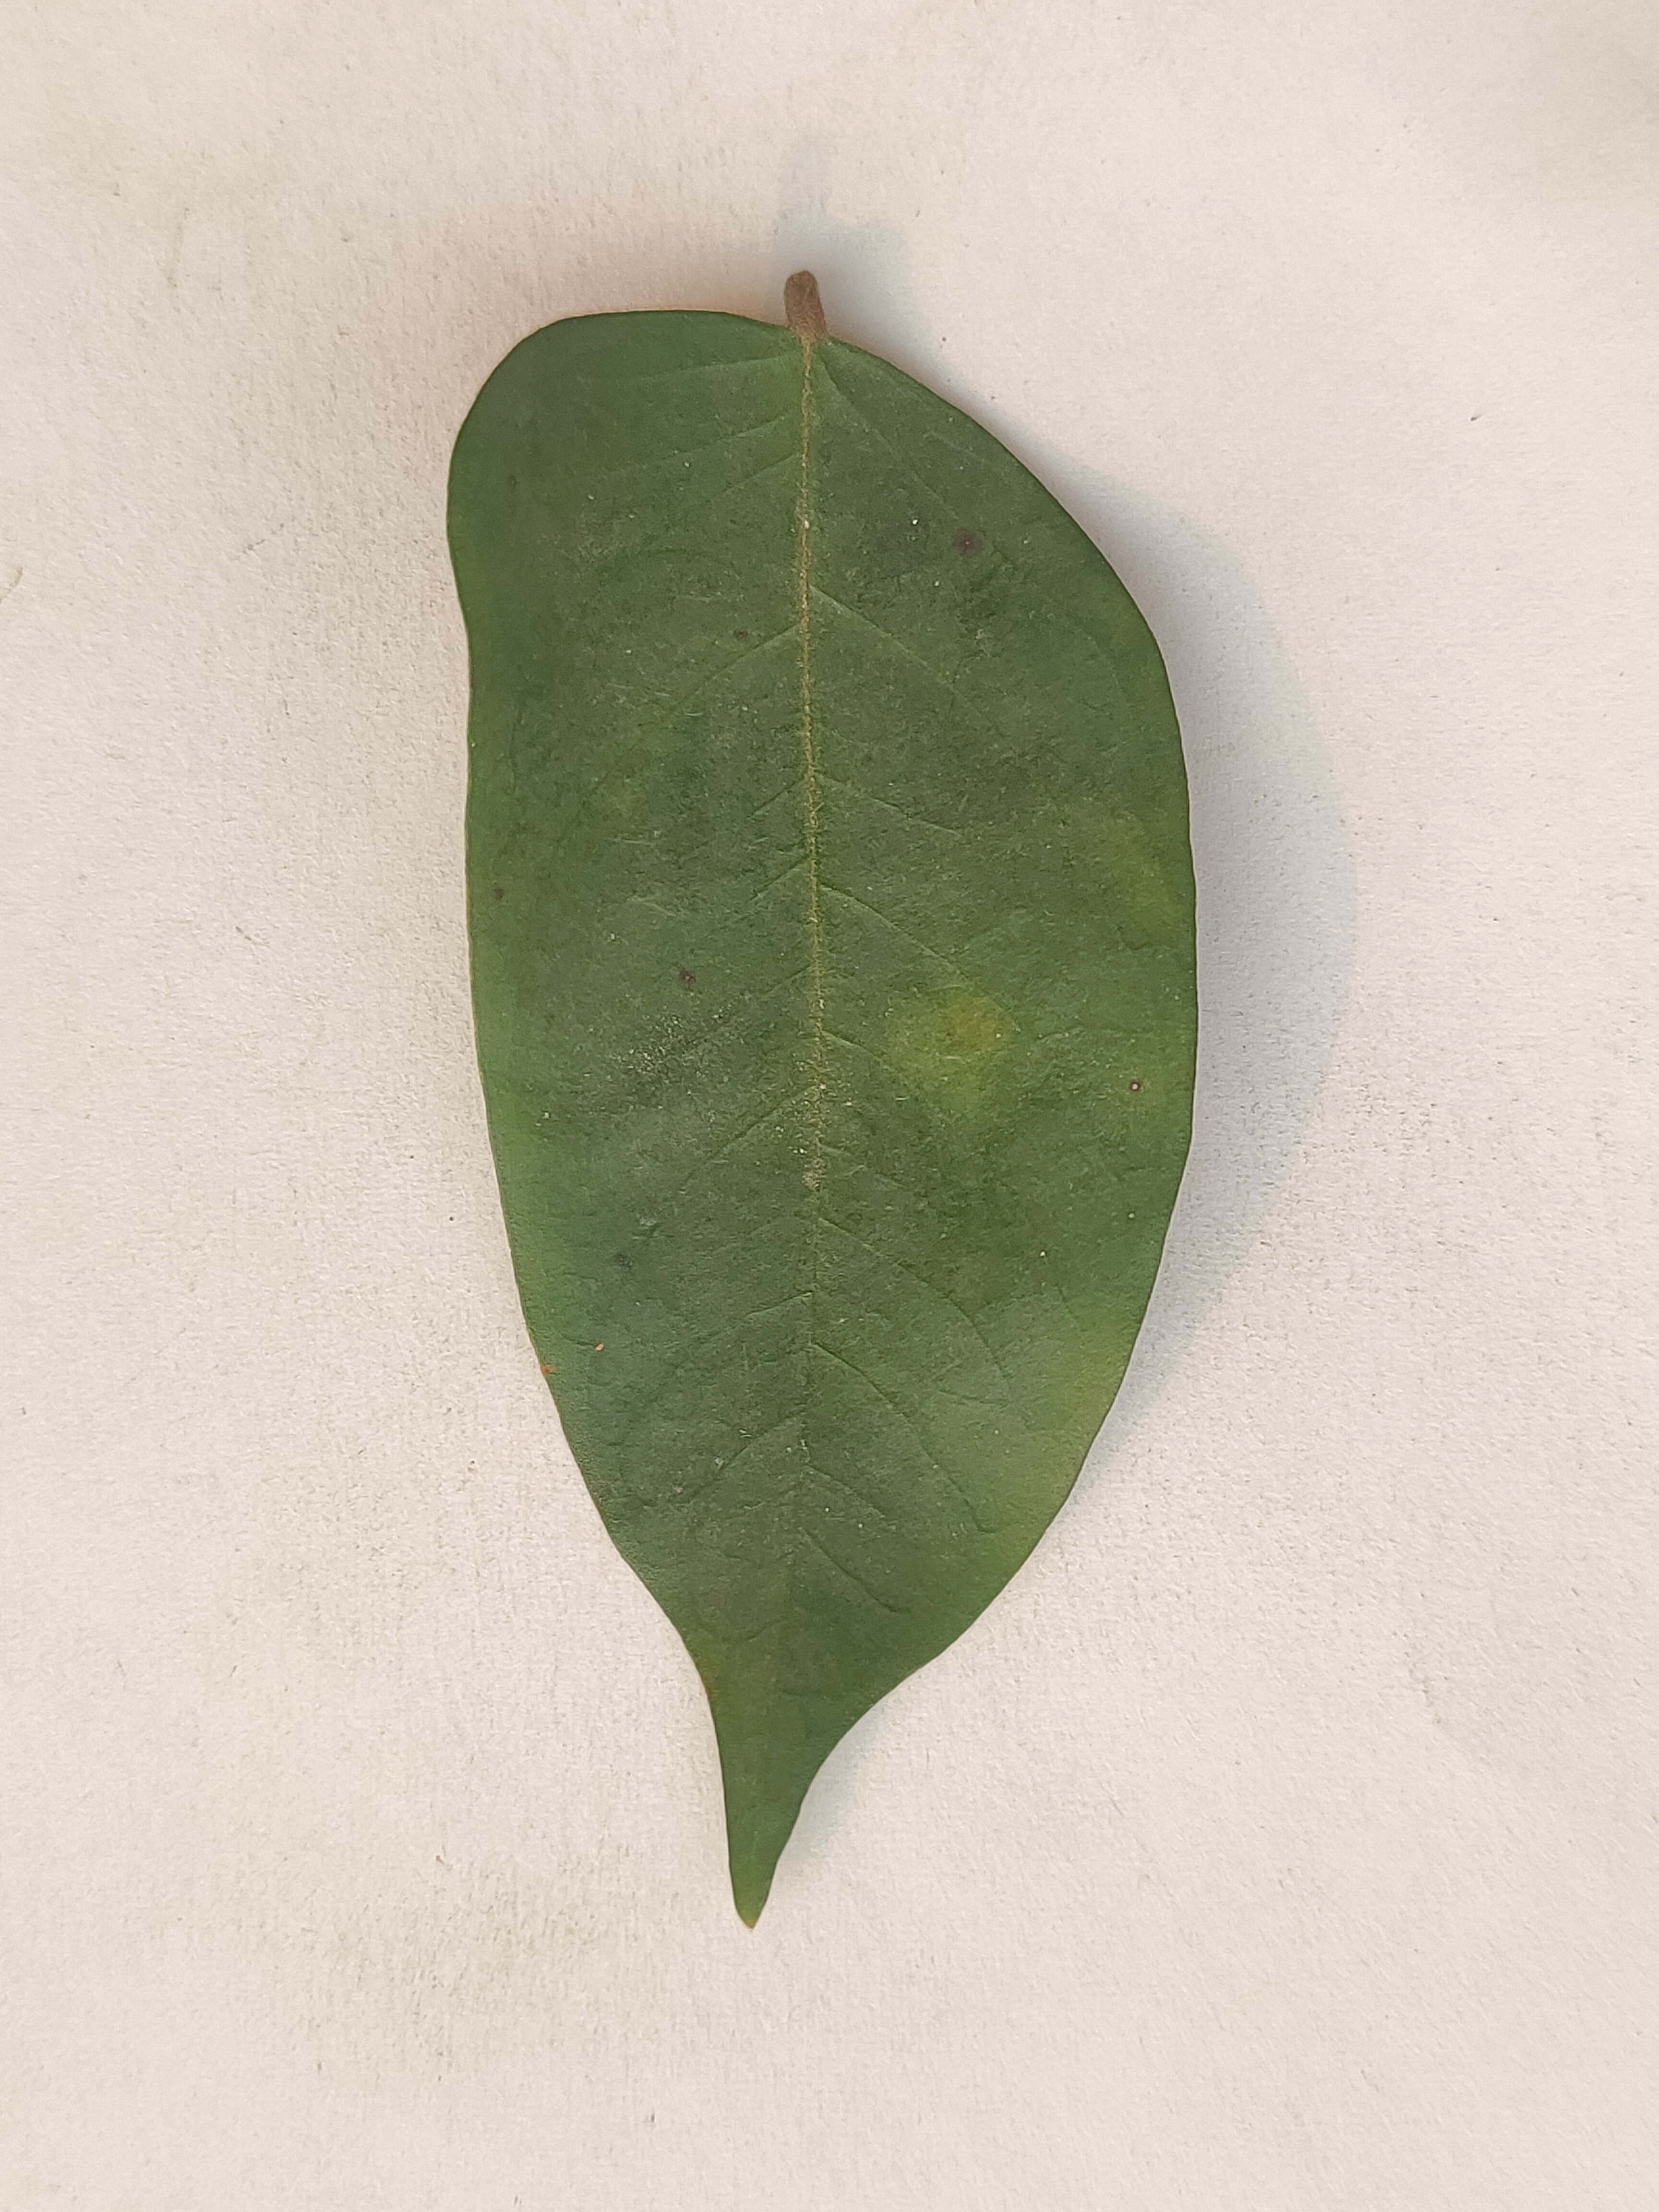
Leaf variety: Star Fruit